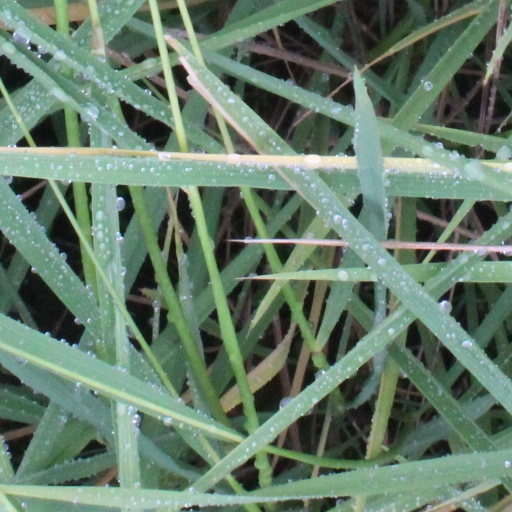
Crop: rice